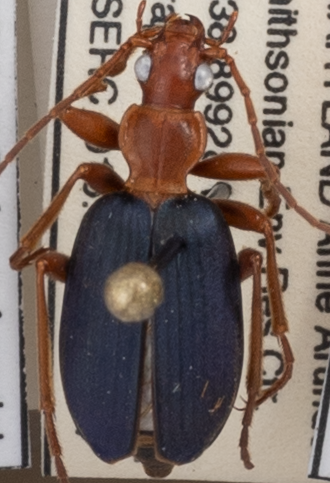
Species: Brachinus fumans
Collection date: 2021-06-24
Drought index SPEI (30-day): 0.39
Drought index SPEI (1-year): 2.09
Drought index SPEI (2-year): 1.28